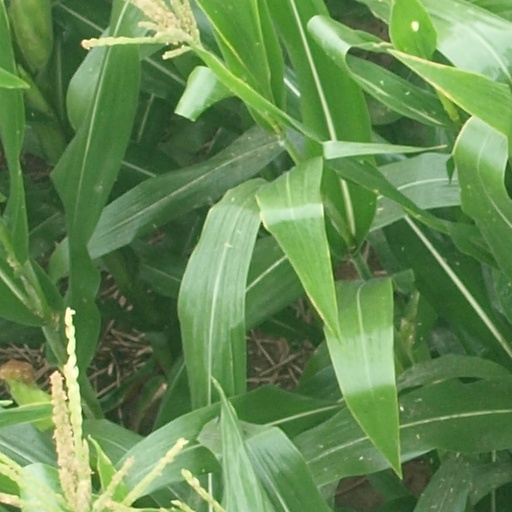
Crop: maize; corn